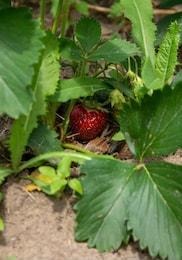
Label: Strawberry